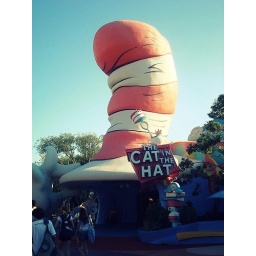
cat in the hat